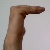
The image shows a hand gesture representing a space in Indian Sign Language.